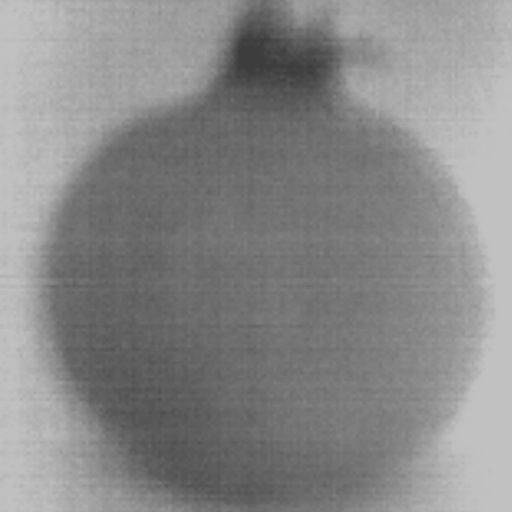
Label: Major Defect